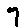
Label: 7